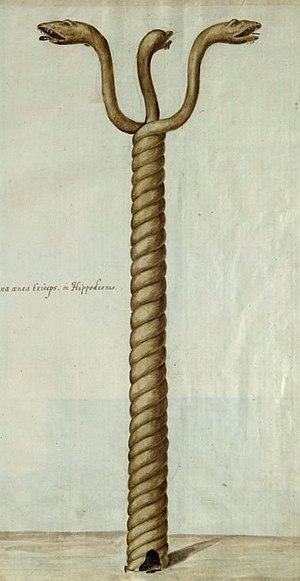
La bataille de Platées est la dernière grande bataille terrestre des guerres médiques. Elle se déroule en 479 av. J.-C. près de la ville de Platées, en Béotie, et oppose une alliance des cités-États grecques à l’Empire perse de Xerxès Iᵉʳ.
La bataille de Salamine voit l'alliance des cités-États grecques, dirigée par Thémistocle, affronter l'Empire perse, mené par Xerxès Iᵉʳ. Cette bataille navale se déroule en 480 av. J.-C. dans le détroit entre le continent et l'île de Salamine, située dans le golfe Saronique près d'Athènes. La victoire inespérée des Grecs, largement surpassés en nombre, est le point culminant de la seconde invasion perse.
La colonne serpentine est la partie subsistante de l'une des plus célèbres offrandes de l'Antiquité, le trépied de Platées offert par les Grecs coalisés au dieu Apollon à Delphes à la suite de leur victoire sur les Perses à Platées en 479 av. J.-C. Façonné à partir d'une portion de l'immense butin saisi par les vainqueurs dans le camp de Mardonios après la bataille, ce monument se présentait à l'origine comme une colonne de bronze formée des corps entrelacés de trois serpents dont les têtes portaient un trépied en or.